Rurouni Kenshin (2023 TV series)

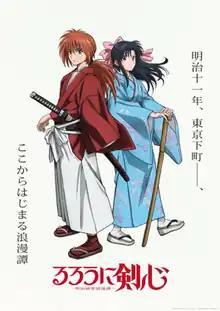
Key visual of the series, featuring Himura Kenshin (left) and Kamiya Kaoru (right)

is a Japanese anime television series, based on Nobuhiro Watsuki's manga series "Rurouni Kenshin". It is the second anime television series adaptation after the 1996–98 series. Animated by Liden Films, the series' first season, which was directed and storyboarded by Hideyo Yamamoto, aired from July to December 2023 on Fuji TV's Noitamina programming block. A second season, subtitled "Kyoto Disturbance" and directed by Yuki Komada, aired from October 2024 to March 2025. A third season has been announced.